Klauzál Square Market Hall, Budapest

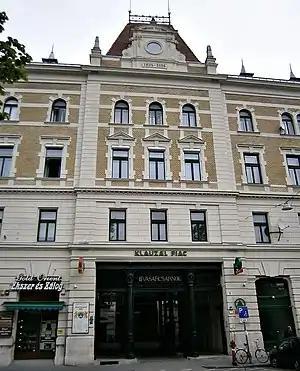

The Klauzál Square Market Hall or Market Hall III (formerly István Square Market Hall) is one of the great Budapest market halls built under the monarchy.